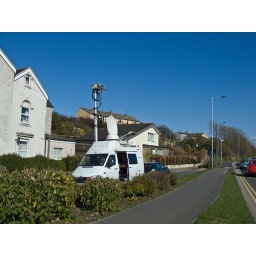
TV van lurking near the new temporary road bridge in Workington, on the day it opened.